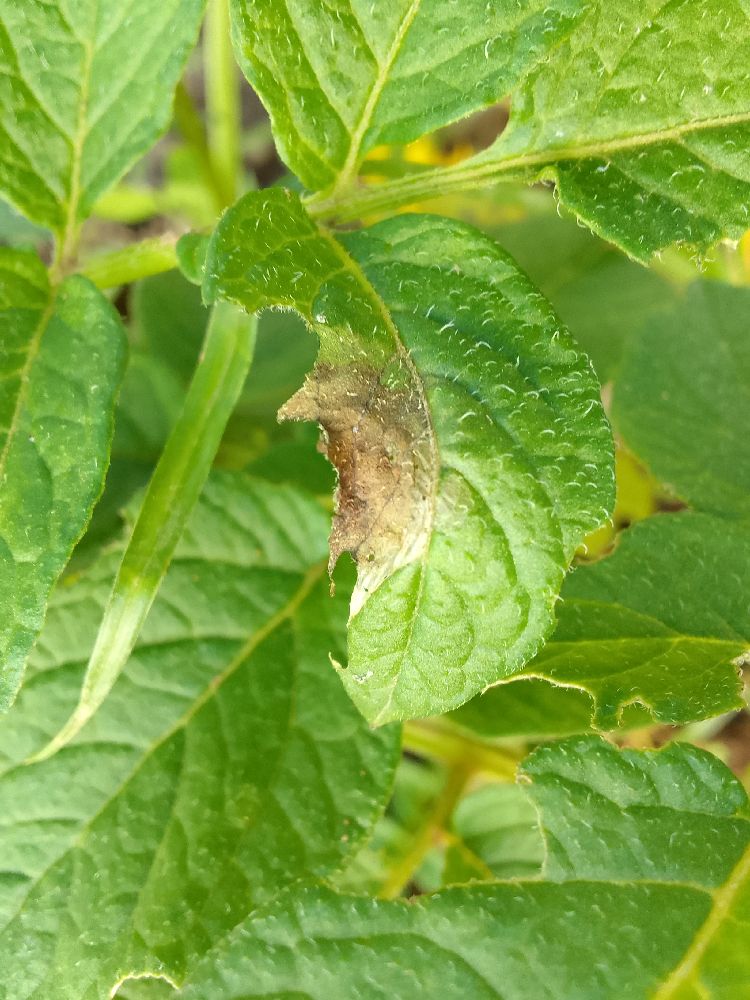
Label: Late blight